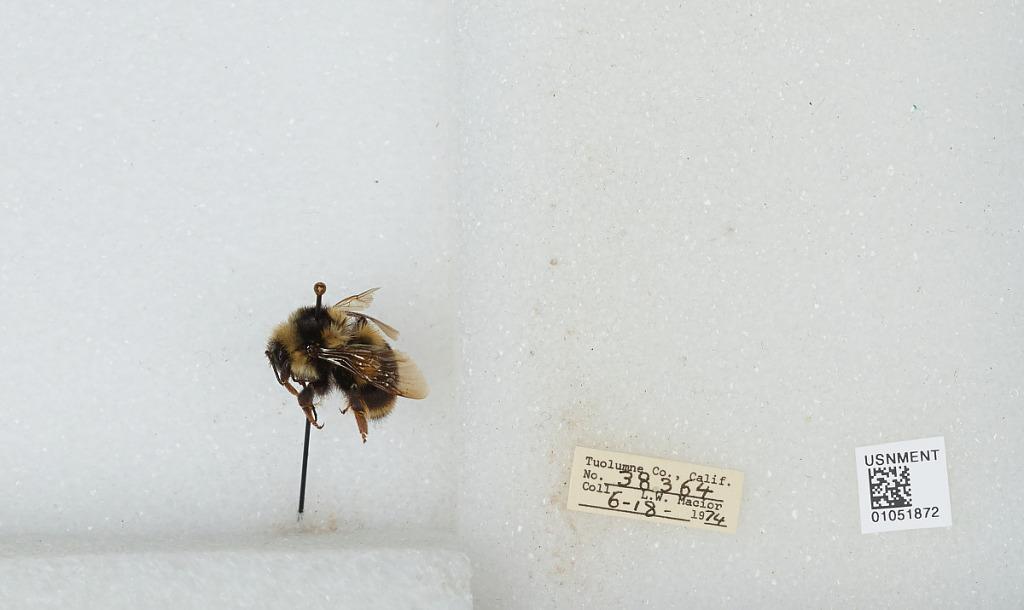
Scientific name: Bombus bifarius nearcticus
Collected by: L. Macior
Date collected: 1974-6-18
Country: United States
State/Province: California
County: Tuolumne
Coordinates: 38.02, -119.94